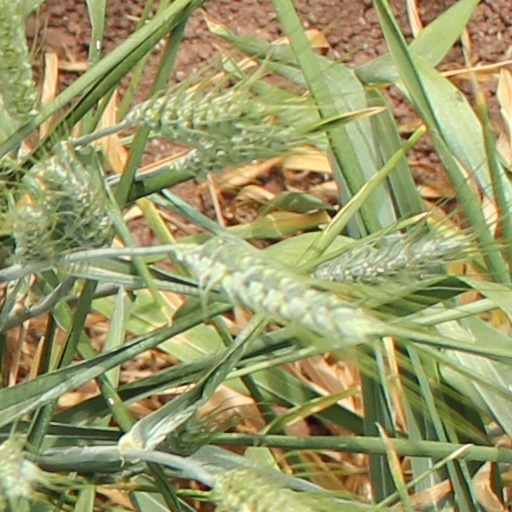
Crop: wheat